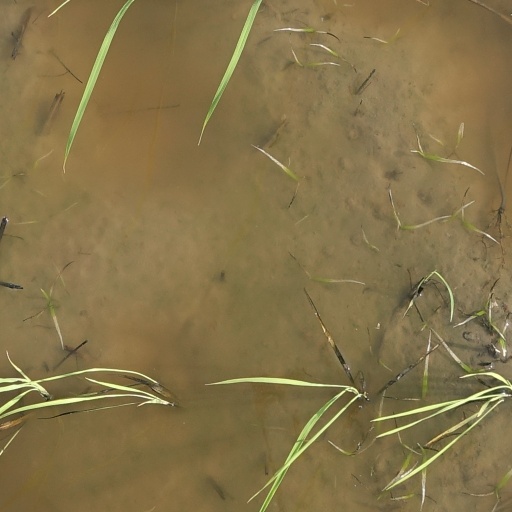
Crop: rice